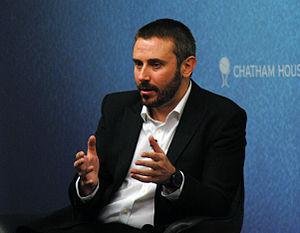
Jeremy Scahill est un écrivain et journaliste d'investigation américain. Il est notamment correspondant pour le programme télé et radio Democracy Now! Il est l'auteur de Blackwater. L'ascension de l'armée privée la plus puissante du monde.